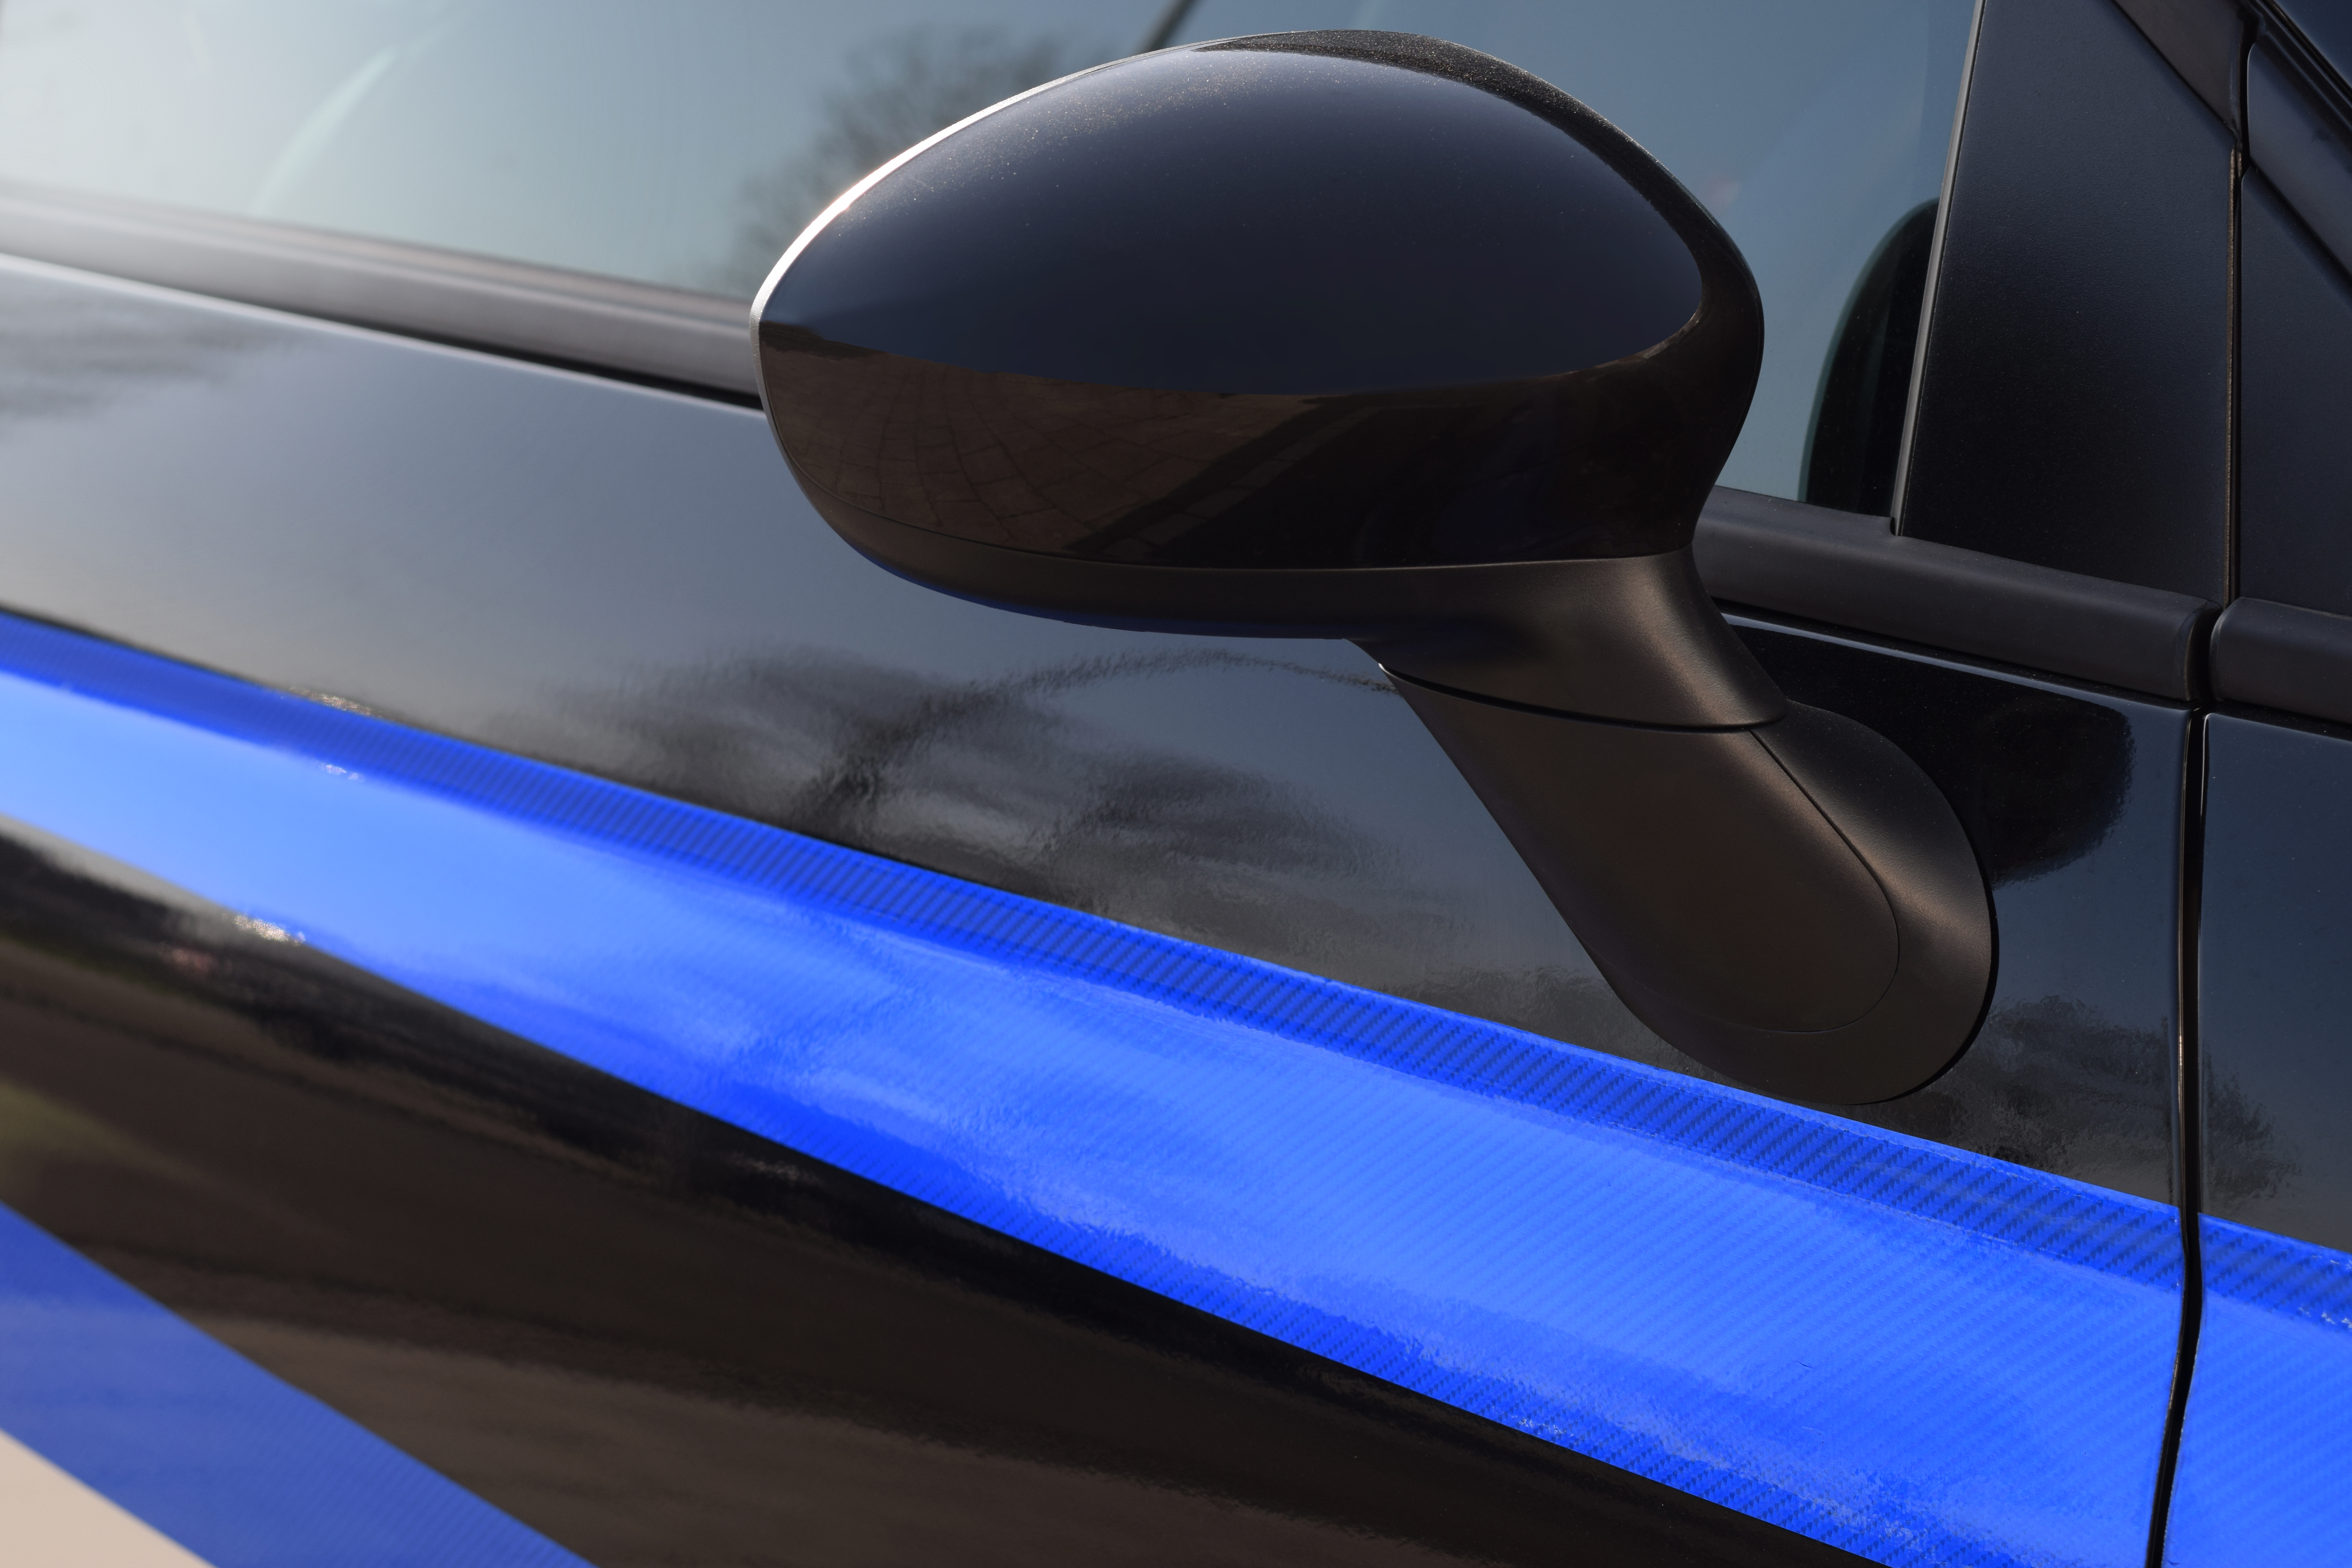
car, vehicle door, blue, automotive exterior, vehicle, automotive design, architecture, electric blue, city car